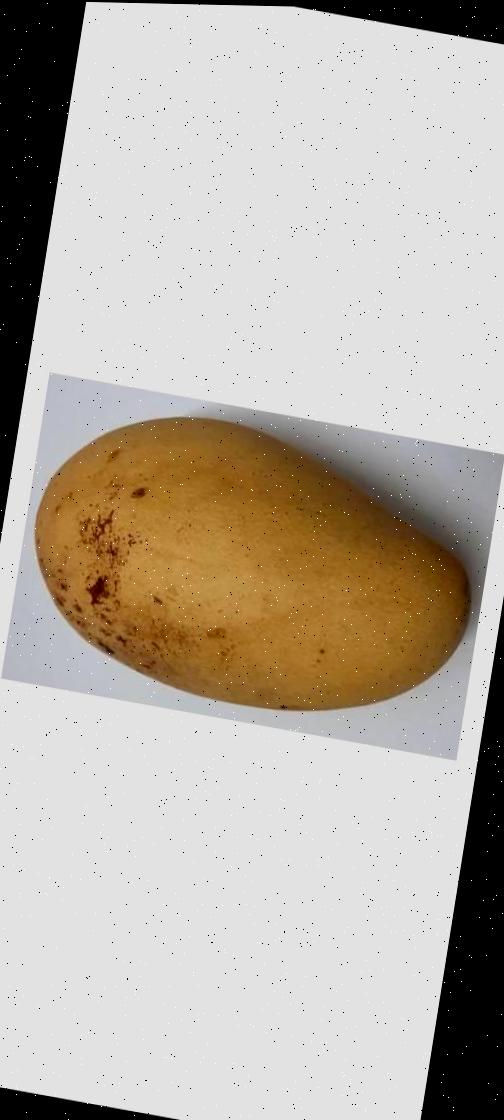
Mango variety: Katimon